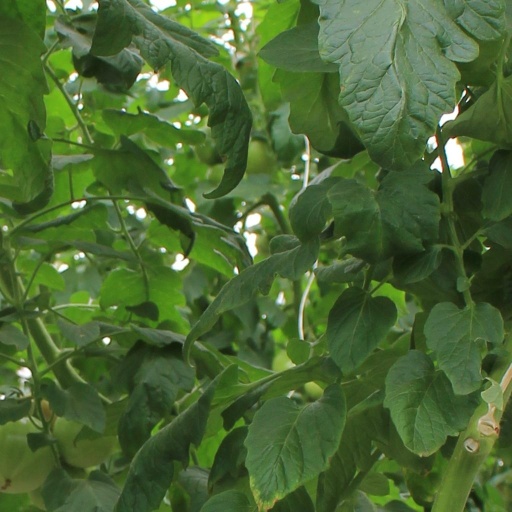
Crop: tomato